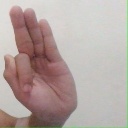
अक्षर: फ